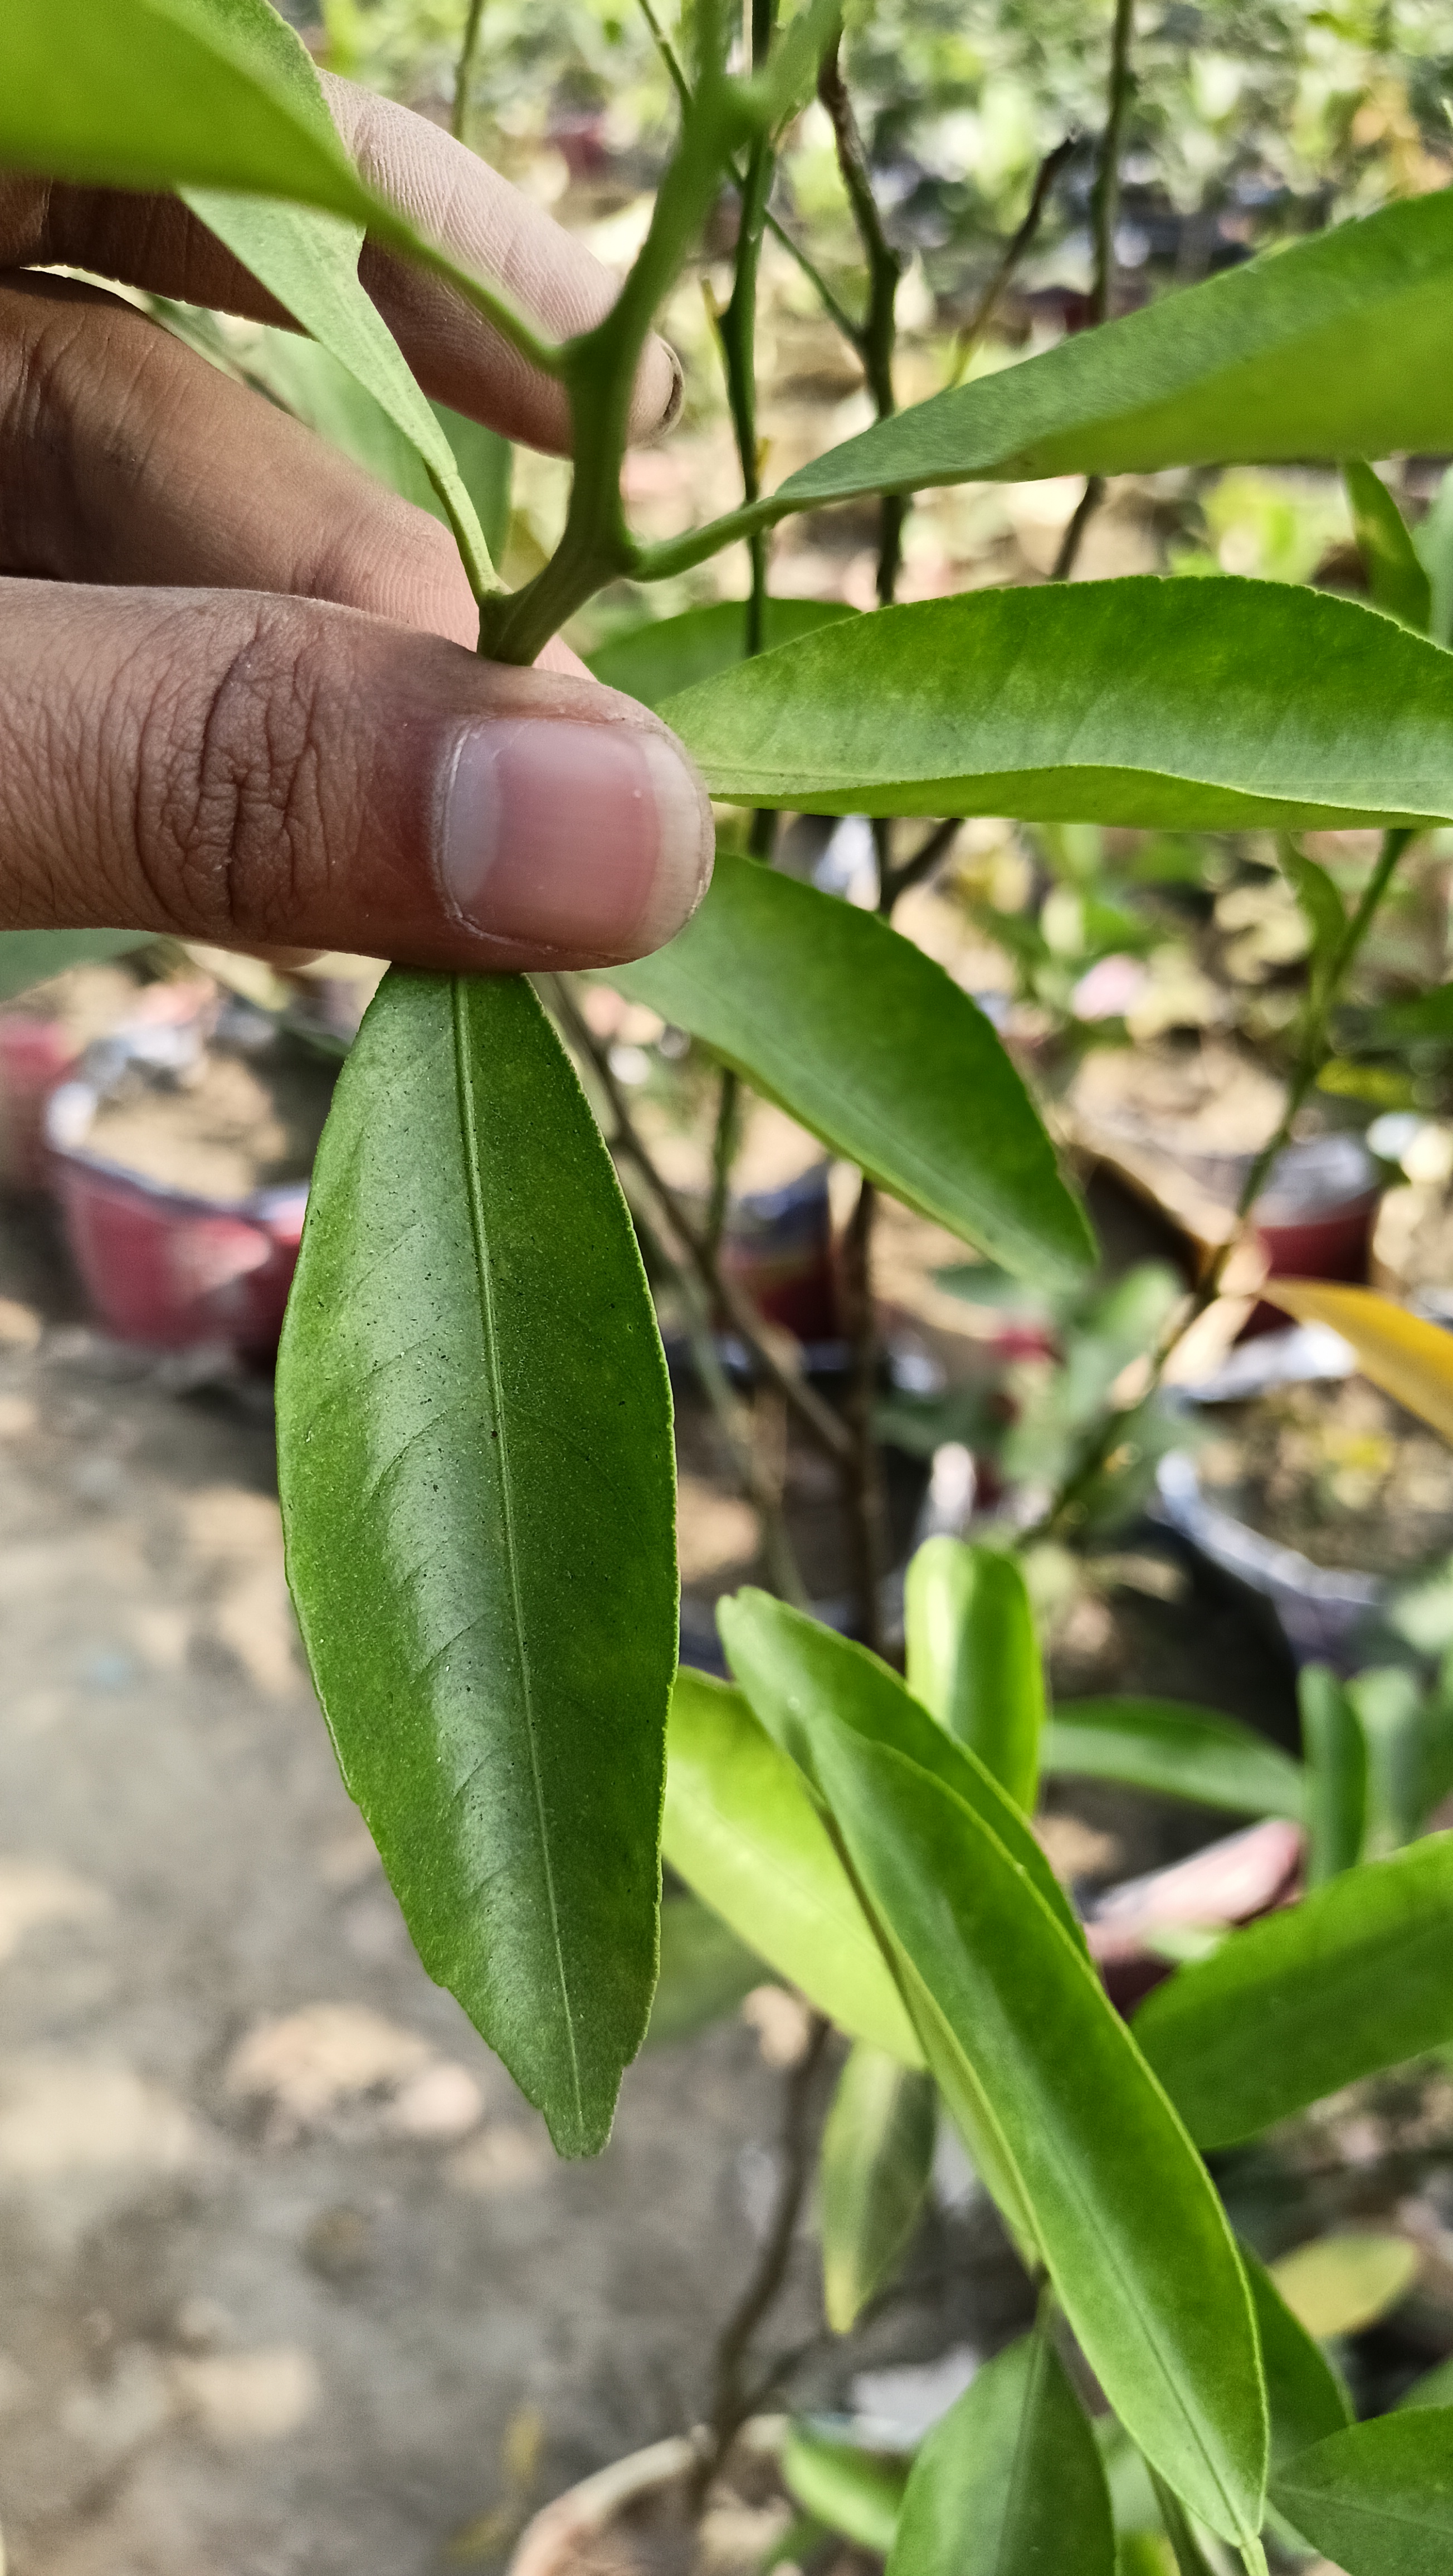
Mandarin leaf variety: Mandaring